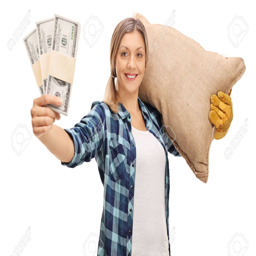
female farmer holding stacks of money and carrying a sack isolated on white background stock photo